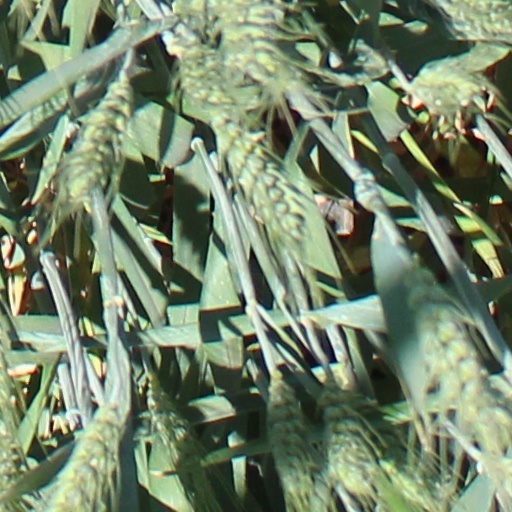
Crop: wheat